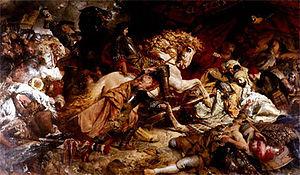
La bataille de Slankamen se déroula le 19 août 1691 près de Slankamen, au nord-ouest de Belgrade, et opposa les armées ottomanes aux forces armées autrichiennes et brandebourgeoises.
Louis-Guillaume de Bade-Bade, dit Louis le Turc par ses proches pour avoir victorieusement combattu les Turcs ou Louis le Rouge par les Ottomans à cause du gilet rouge visible de loin de l'uniforme qu'il revêtait sur les champs de batailles, né le 8 avril 1655 à Paris, et mort le 4 janvier 1707 à Rastatt, fut margrave de Bade-Bade de 1677 à 1707.